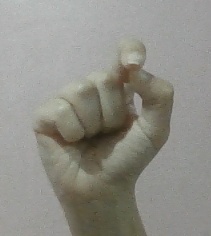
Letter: fa